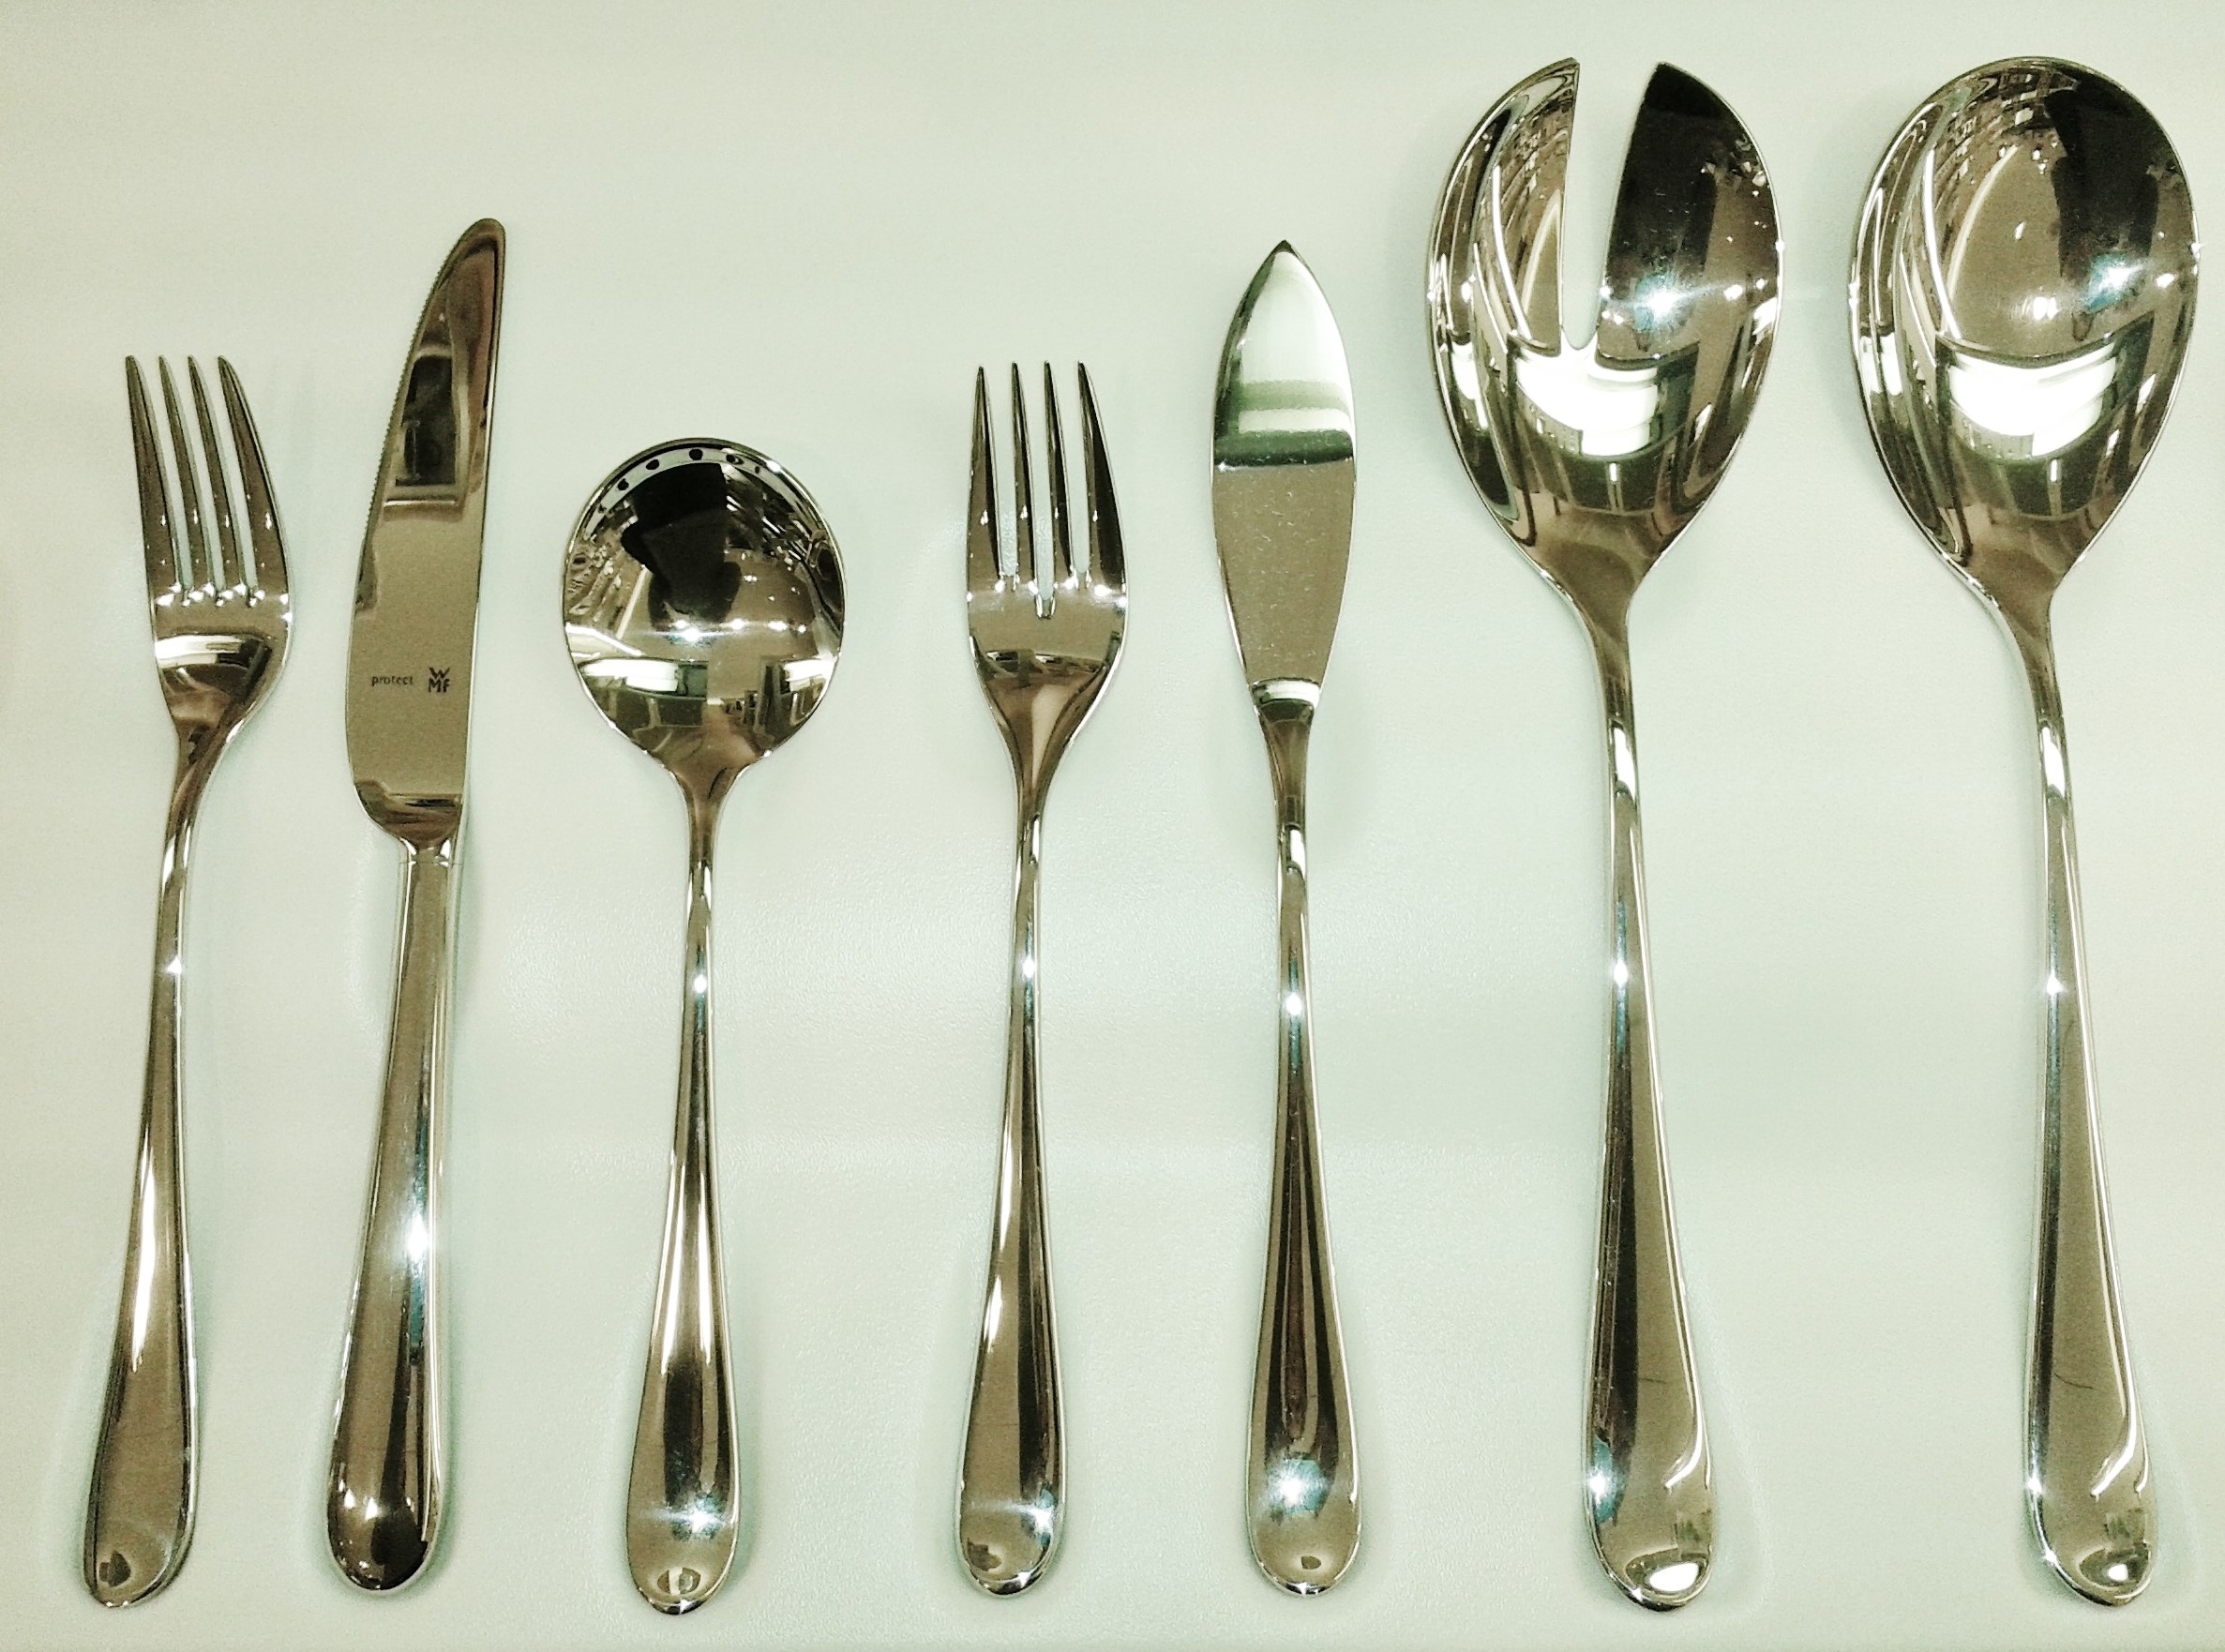
fork, cutlery, tool, metal, eat, tableware, spoon, knife, close up, silver, shiny, cover, gloss, gastronomy, polished, table cover, cutlery set, cromargan